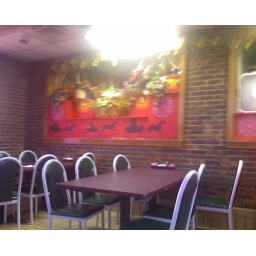
Mennonite silhouettes on the wall of a Mexican restaurant in southern Missouri. (Crappy phone camera shot. Guh.)